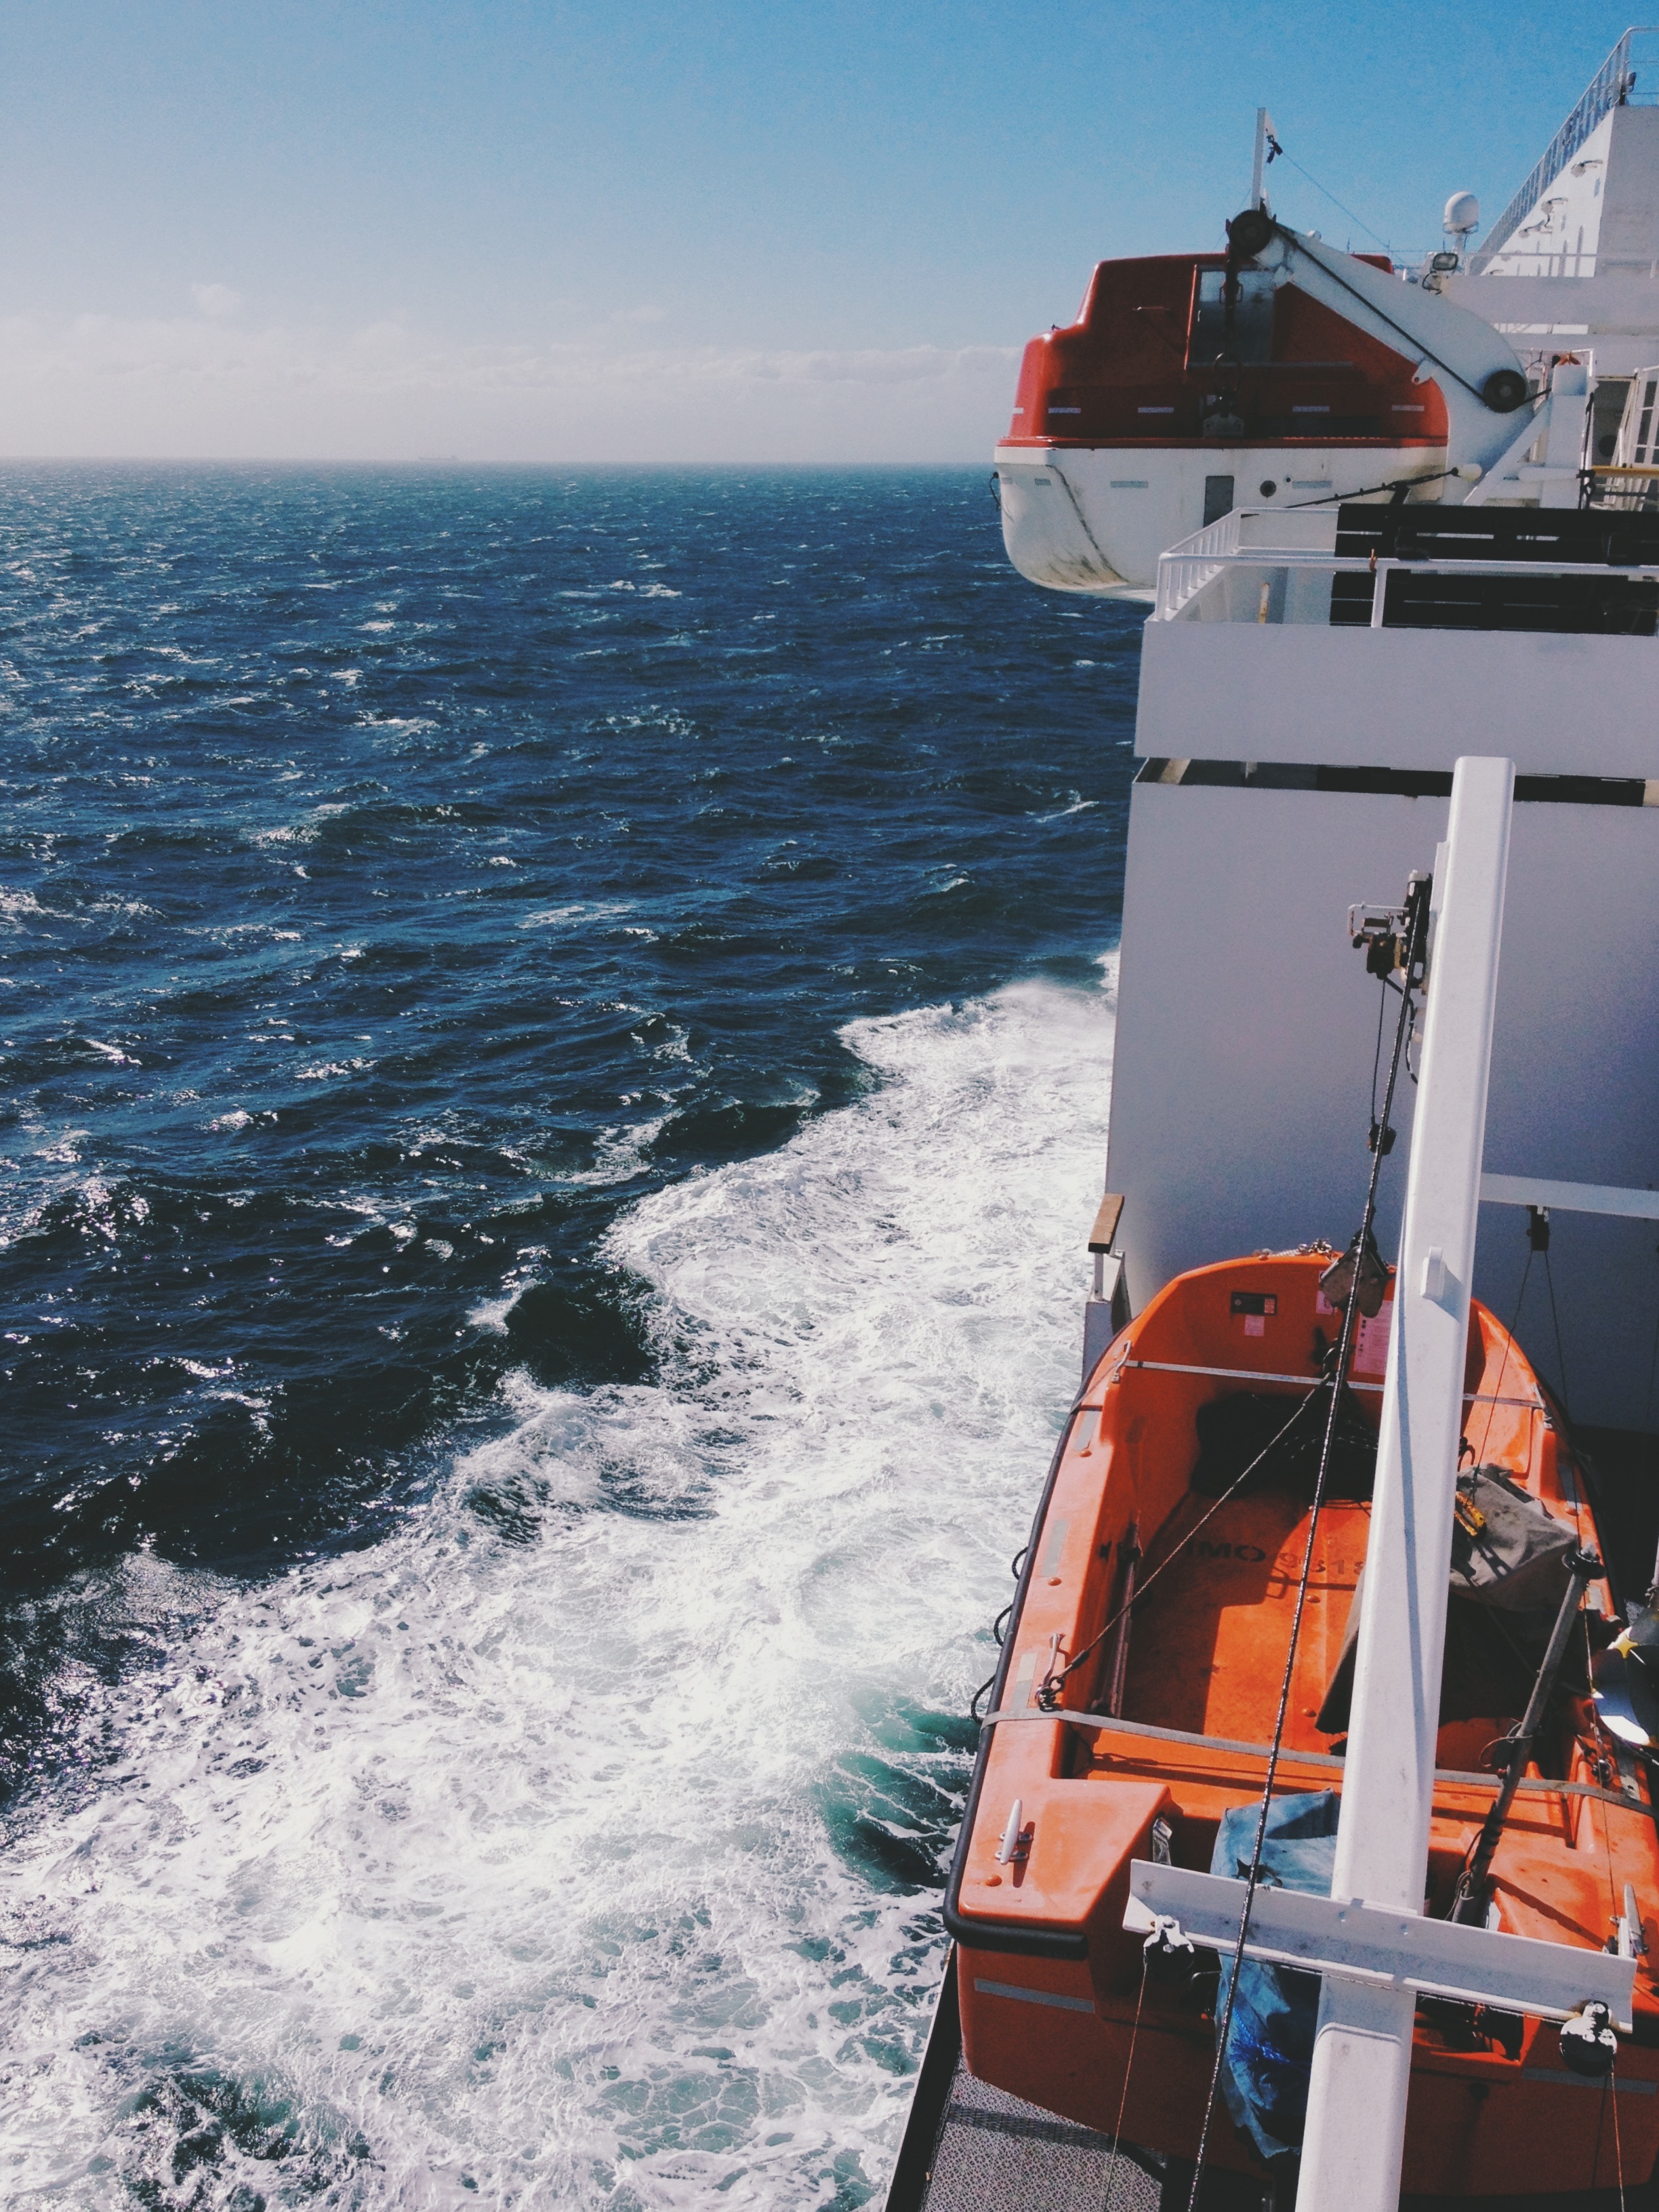
sea, coast, ocean, boat, ship, vehicle, sailing, yacht, sail, passenger ship